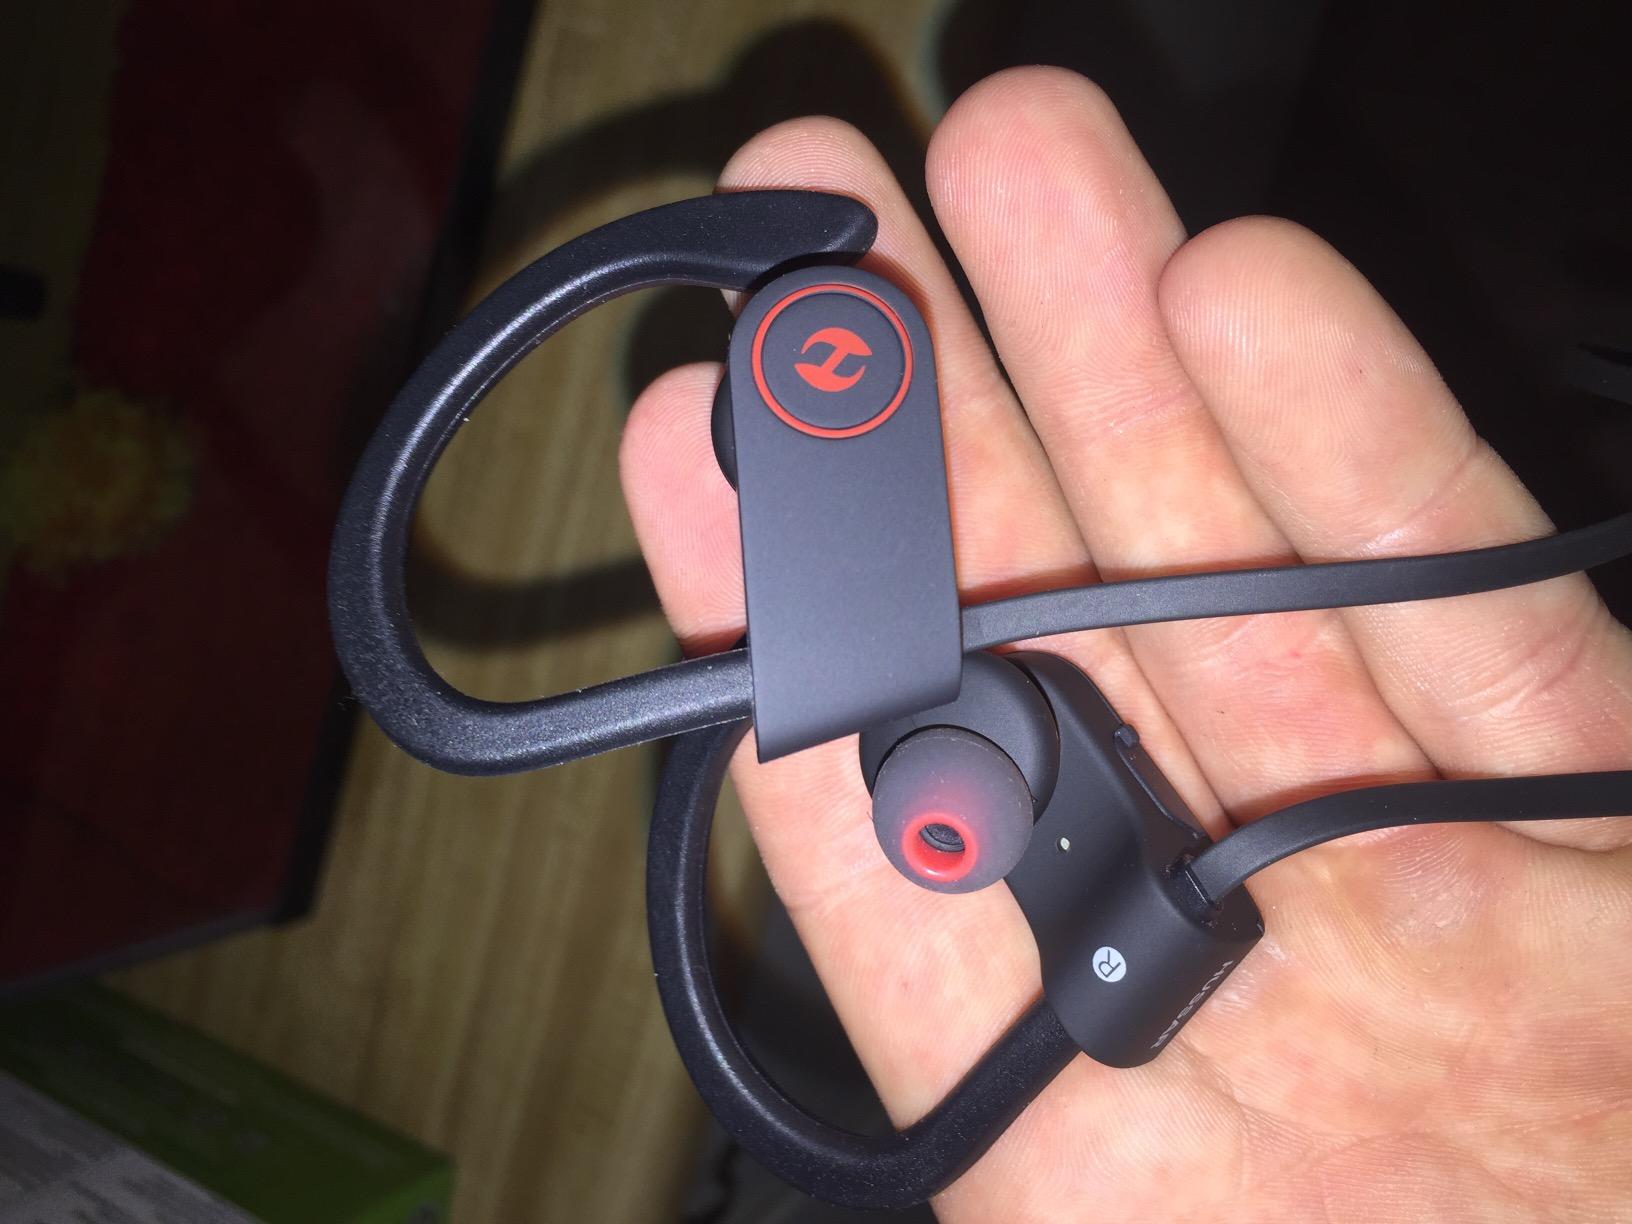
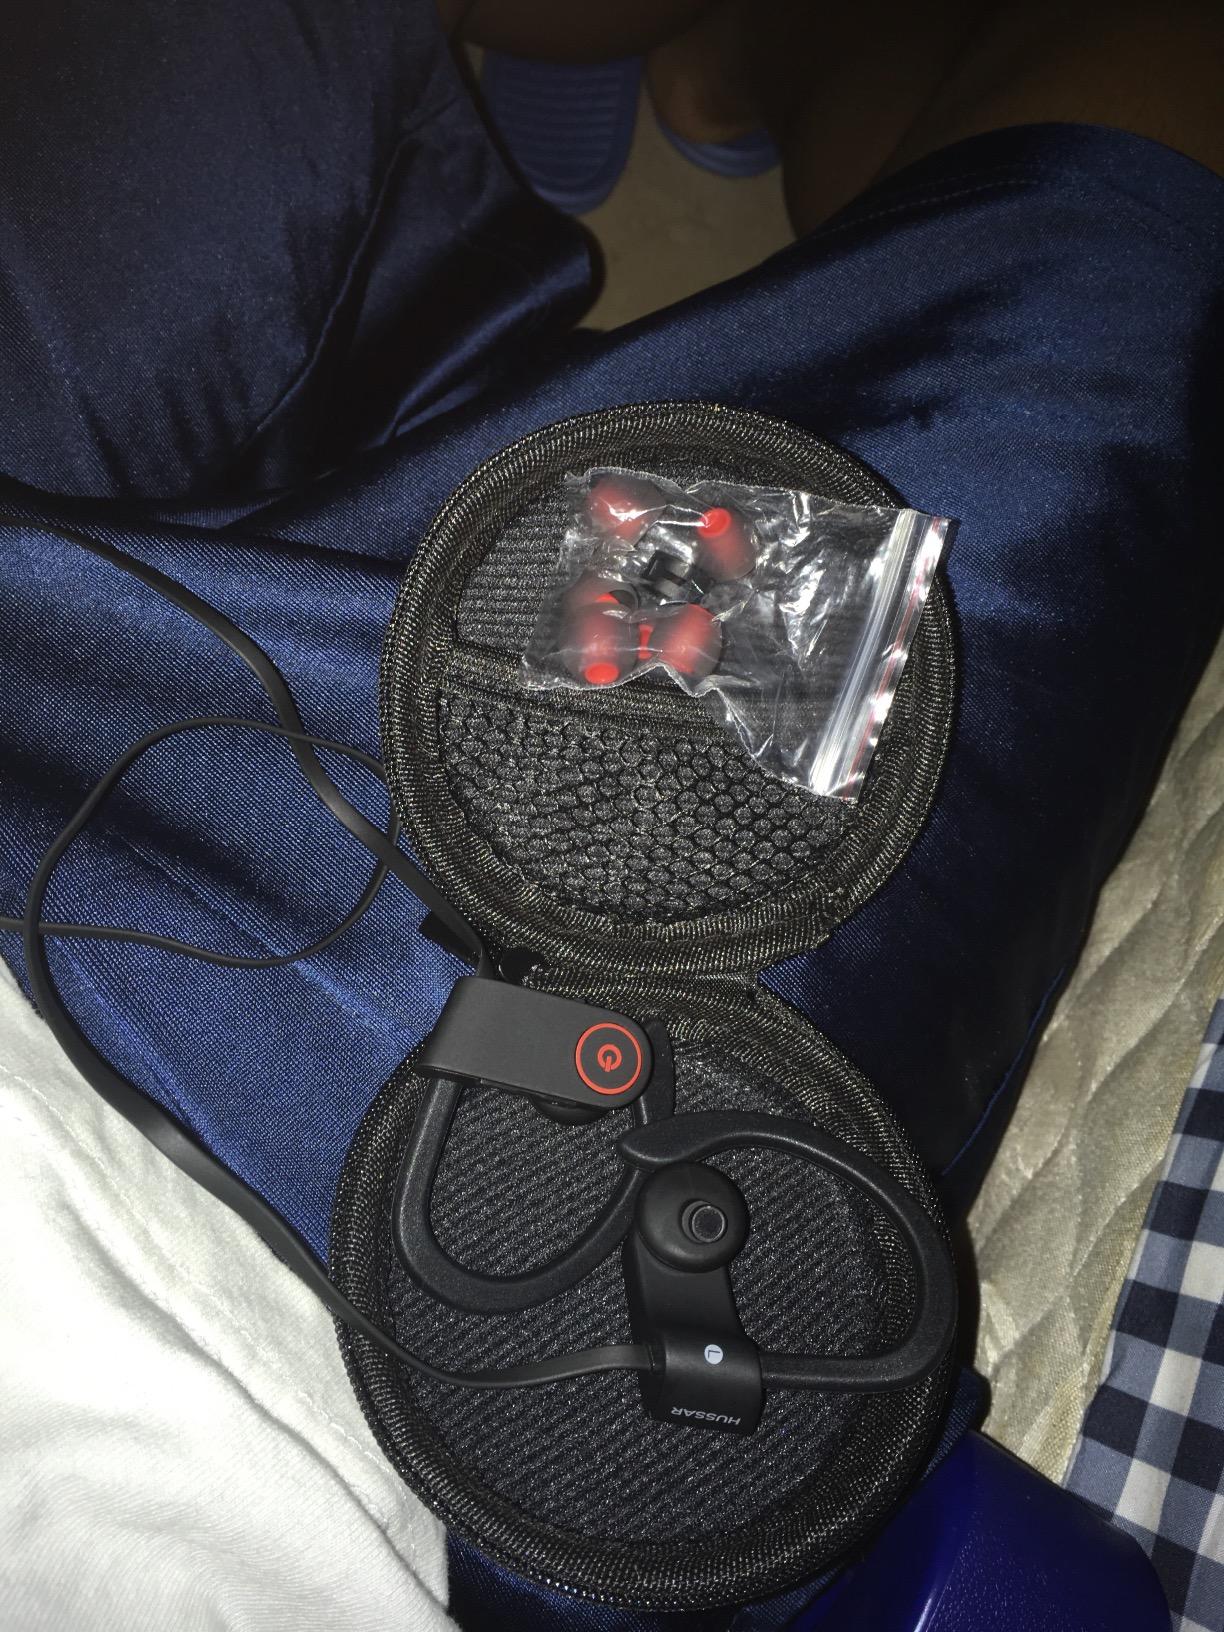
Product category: headphones
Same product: yes